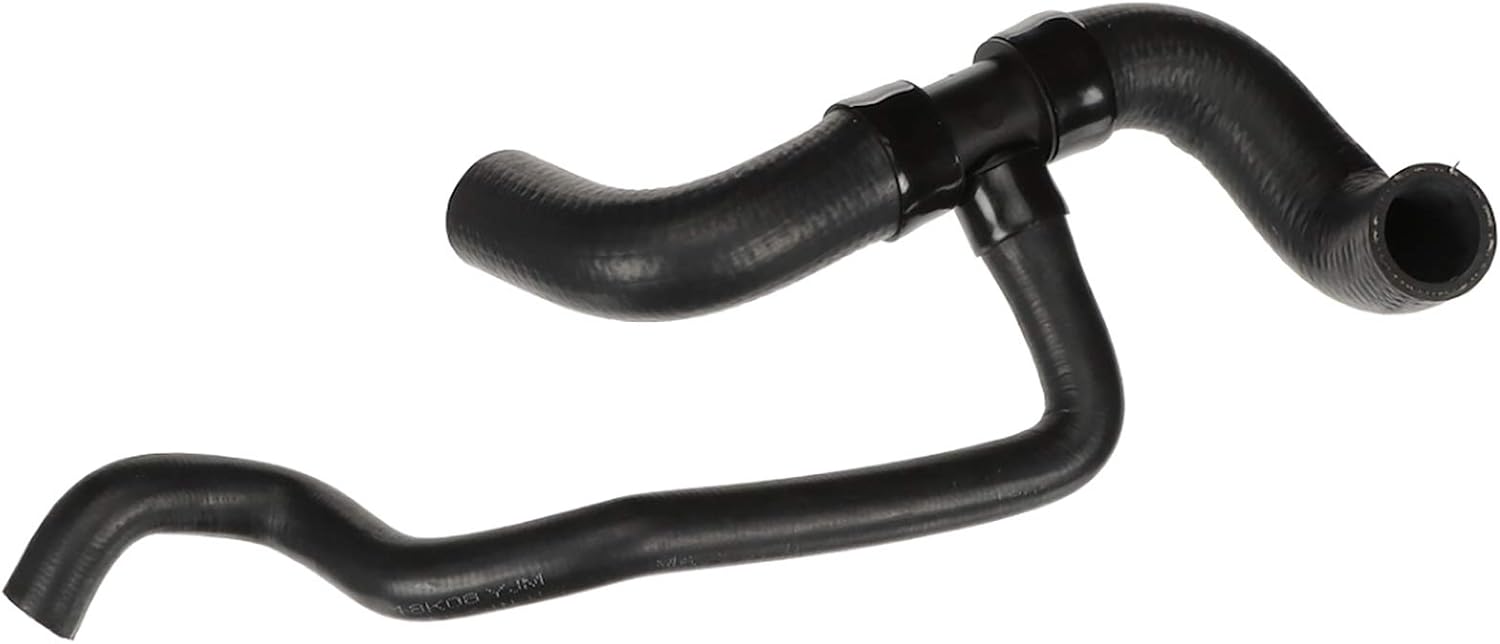
Gates Premium Modular Coolant Hose - 22343
Category: Automotive
Gates Corporation is a leading manufacturer of application-specific fluid power and power transmission solutions. At Gates, we are driven to push the boundaries of materials science to engineer products that continually exceed expectations.
Features: Country of Origin : China | The Package Height of the Product is 2.62 inches | The Package Length of the Product is 15.6 inches | The Package Width of the Product is 5.85 inches